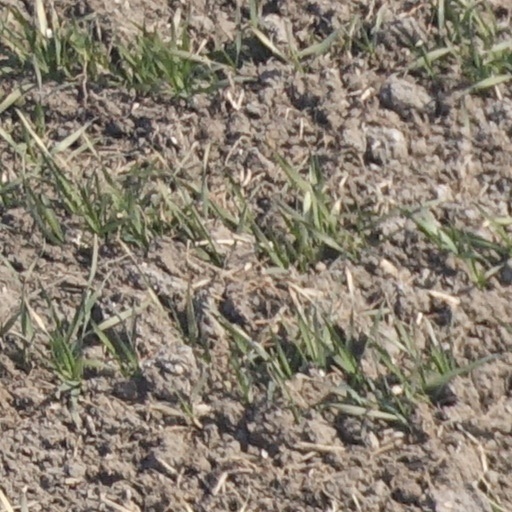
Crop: wheat